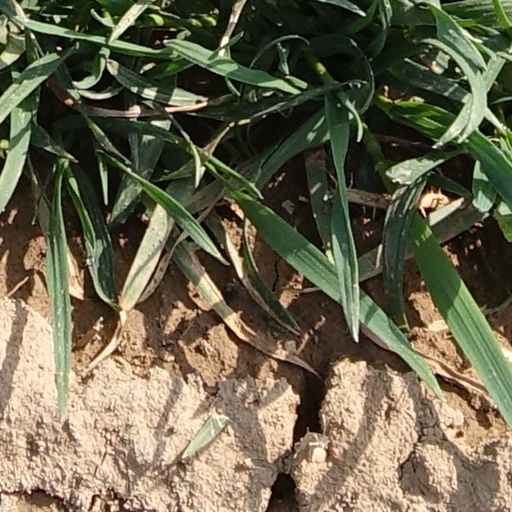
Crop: wheat